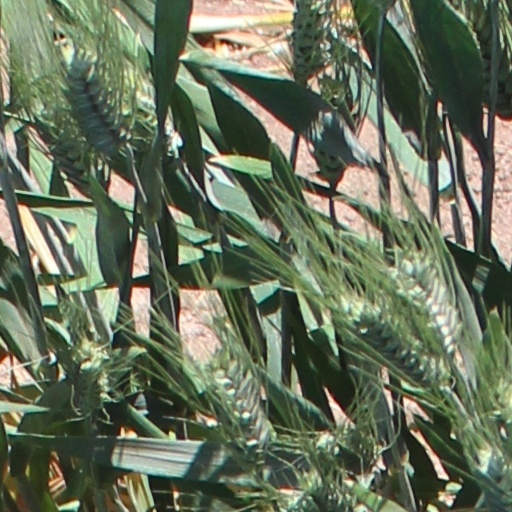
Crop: wheat